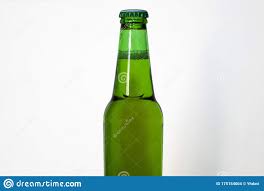
Label: glass